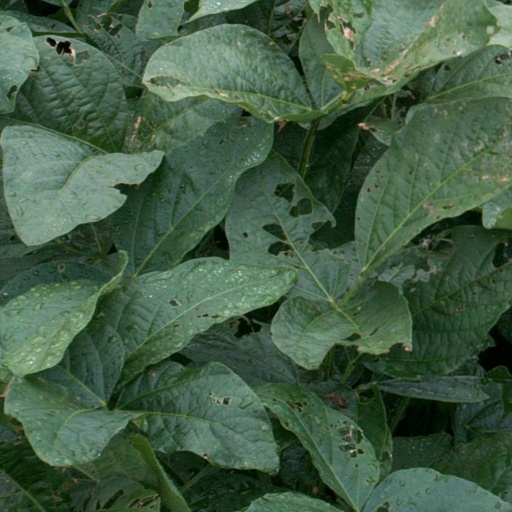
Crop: soybean